Instamatic

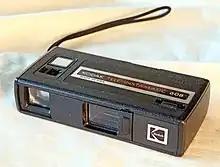
Kodak Tele-Instamatic 608

By 1977, the initial lineup had been replaced by the "Trimlite Instamatic" and "Tele-Instamatic" lines for the United States. The Trimlite Instamatic 48 was a rebadged Pocket Instamatic 60, carrying the same features as the previous top-line model, and other Trimlites included the 38 (similar to the Pocket 40), 28 (Pocket 30), and 18 (Pocket 10). The Tele-Instamatics featured a sliding teleconverter switch. That line included the 708, which offered a new "multi-element" (three-element 25 mm or four-element 43 mm) lens with scale focusing and programmed autoexposure, similar to the prior Pocket 50, and the 608, which switched the single-element lens from 25 mm to 43 mm, both , with a fixed shutter speed similar to the prior Pocket 20; engaging the teleconverter also would switch the viewfinder.